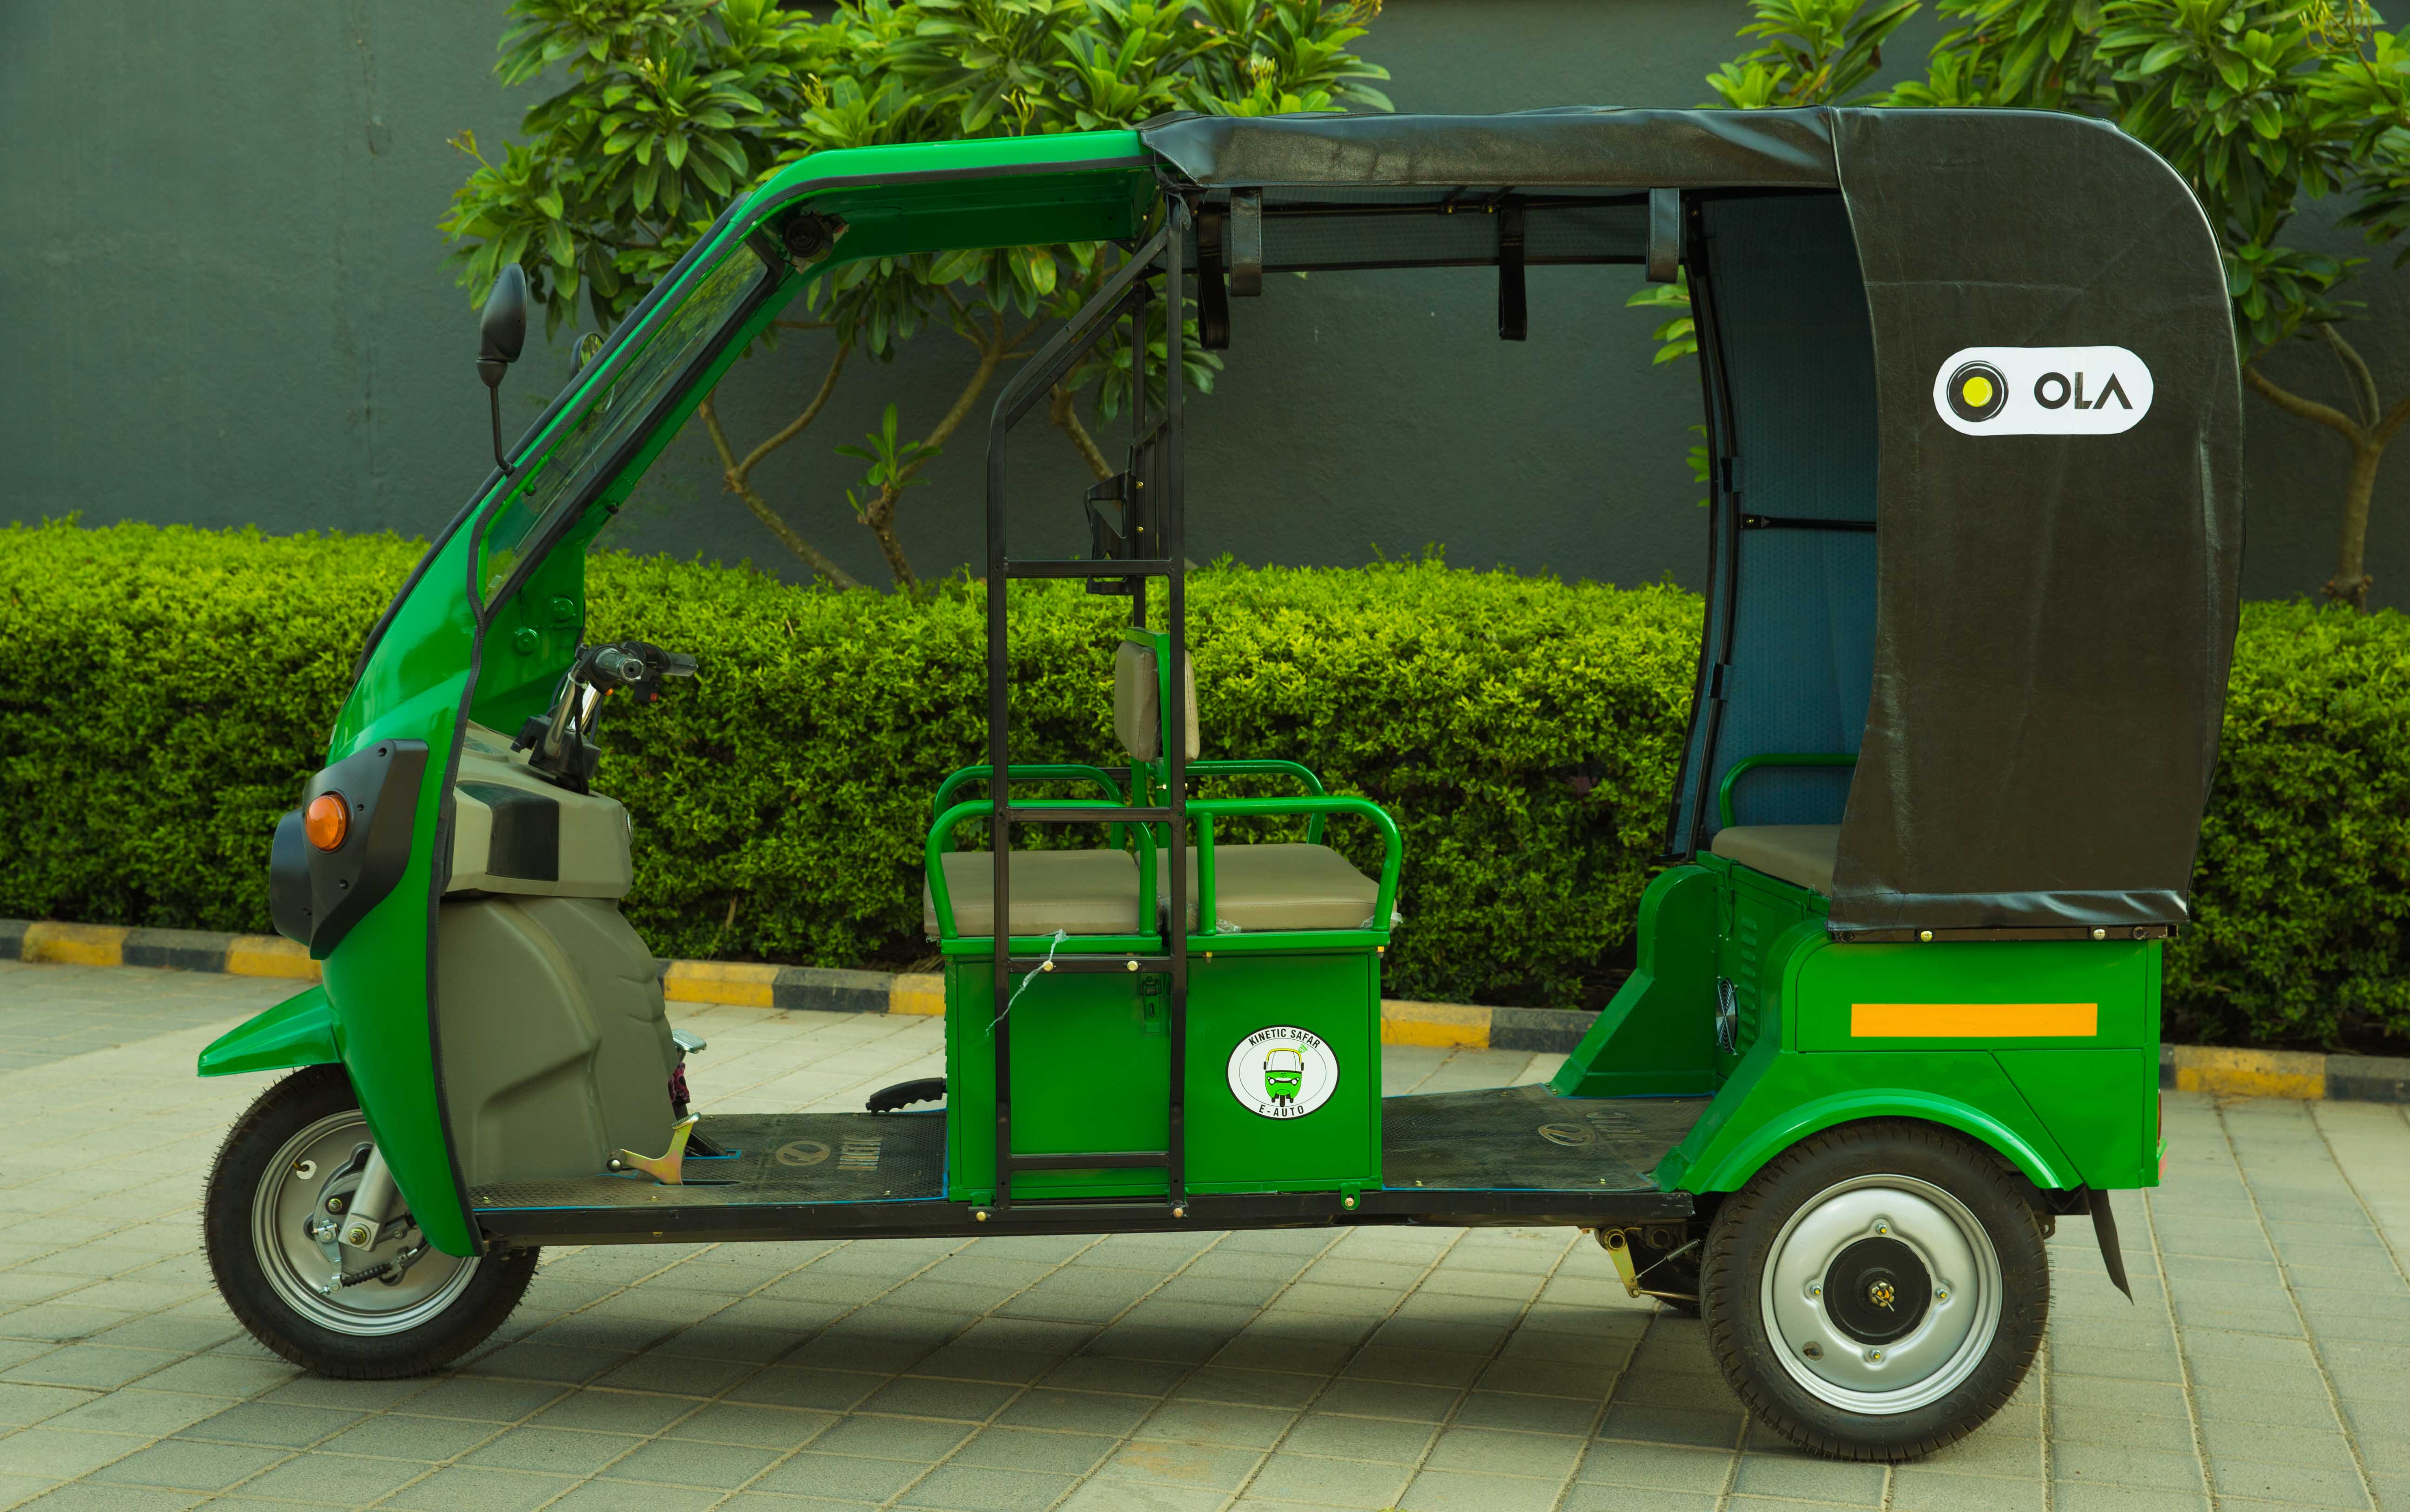
Vehicle type: Auto Rickshaws